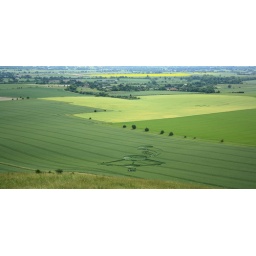
first part of the milkhill crop formation below the white horse alton barnes